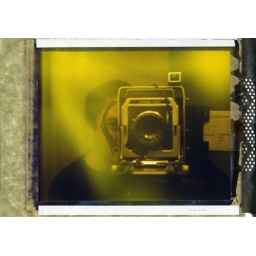
iCyclops in yellow 79 pola cloud